Hallingdal

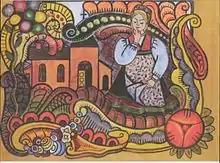
"Girl from Hallingdal" – Design for a traditional folk costume

The municipalities within Hallingdal include Flå, Nes, Gol, Hemsedal, Ål and Hol which cooperate through the Hallingdal Regional Council ("Regionrådet for Hallingdal"). The area is within the jurisdiction area of the Hallingdal District Court ("Hallingdal tingrett").